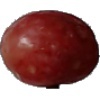
Label: Grape Pink 1